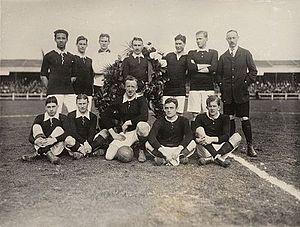
L'équipe des Pays-Bas de football est constituée d'une sélection des meilleurs joueurs néerlandais sous l'égide de la Fédération royale néerlandaise de football.
L'histoire de l'équipe des Pays-Bas de football commence au début du XXᵉ siècle avec l'invention de ce sport. La sélection a par la suite remporté l'Euro 1988 et atteint trois finales de Coupe du monde.